The Old Gods and the New

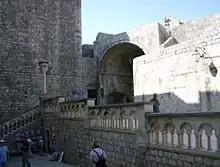
The riot was filmed by the Pile Gates, at the main entrance to Dubrovnik's old city.

The episode's interior shots continued to be filmed at Belfast's The Paint Hall, while the scenes at Winterfell and Harrenhal were filmed at the sets built at Moneyglass and Banbridge, respectively.